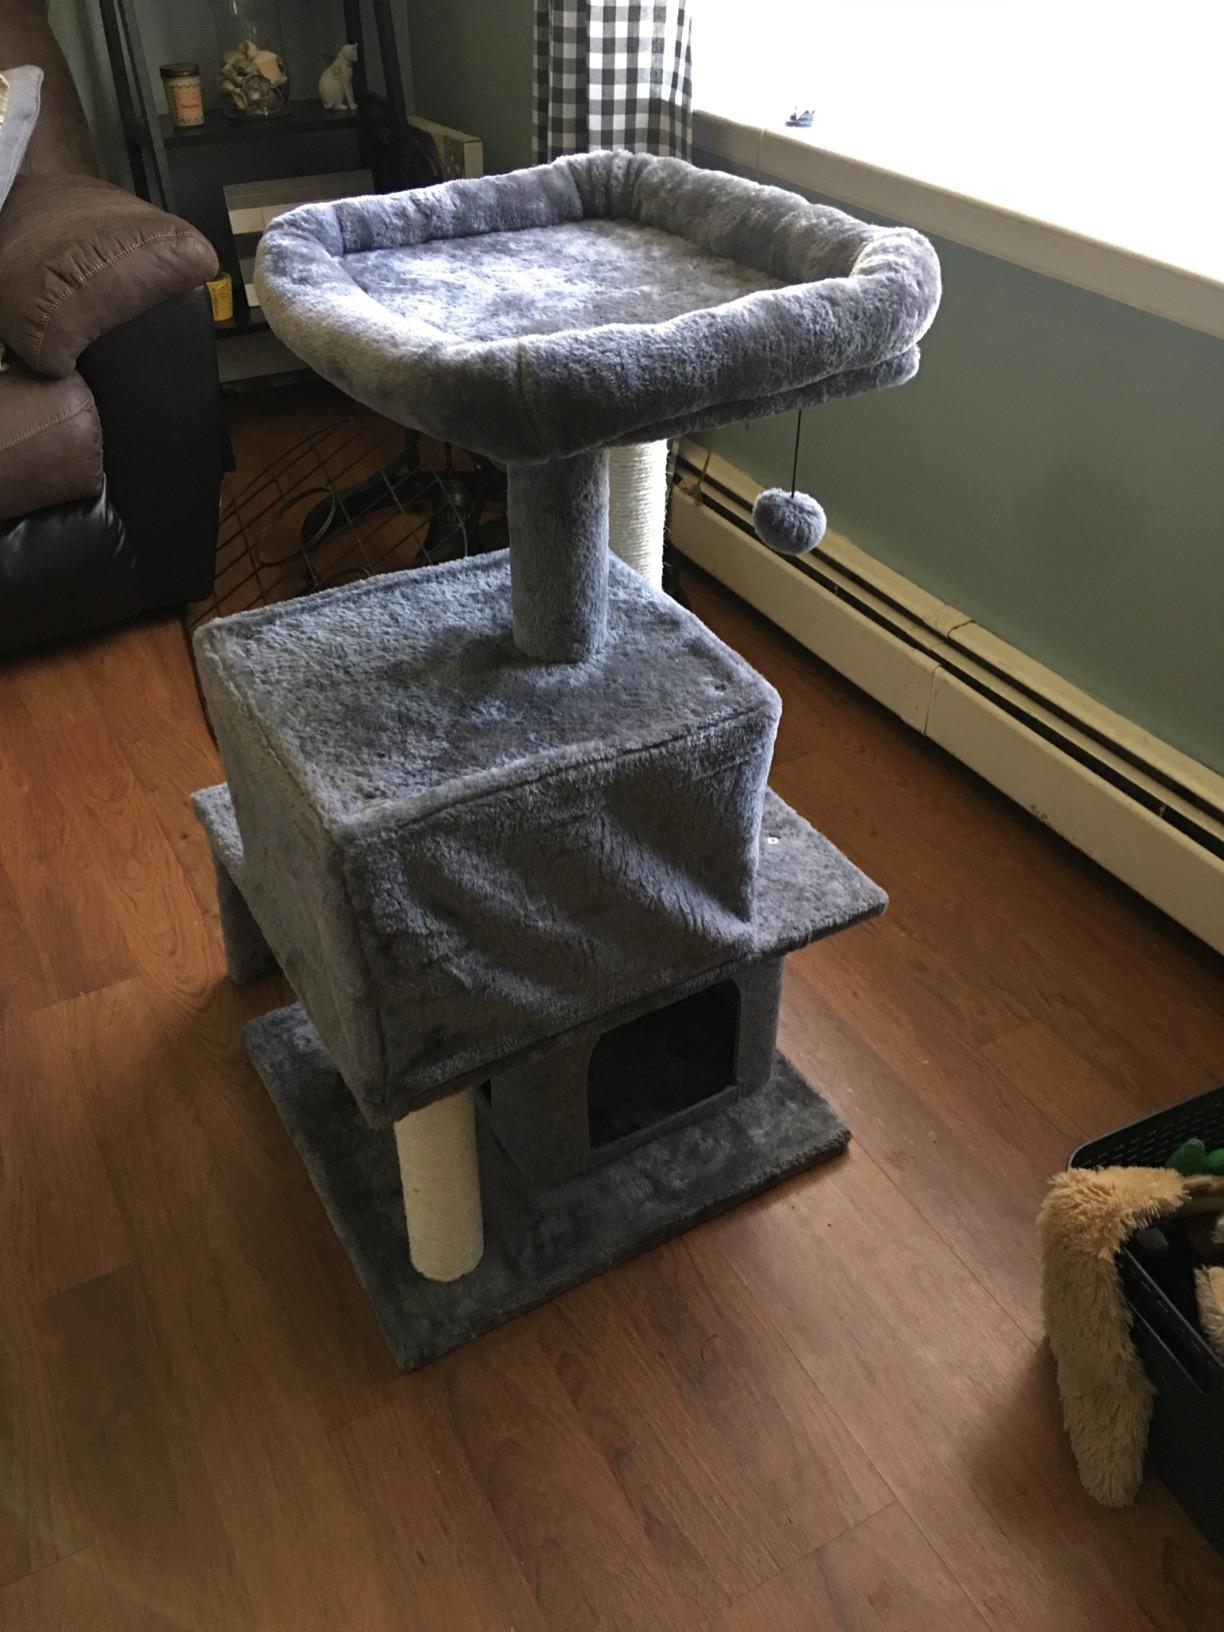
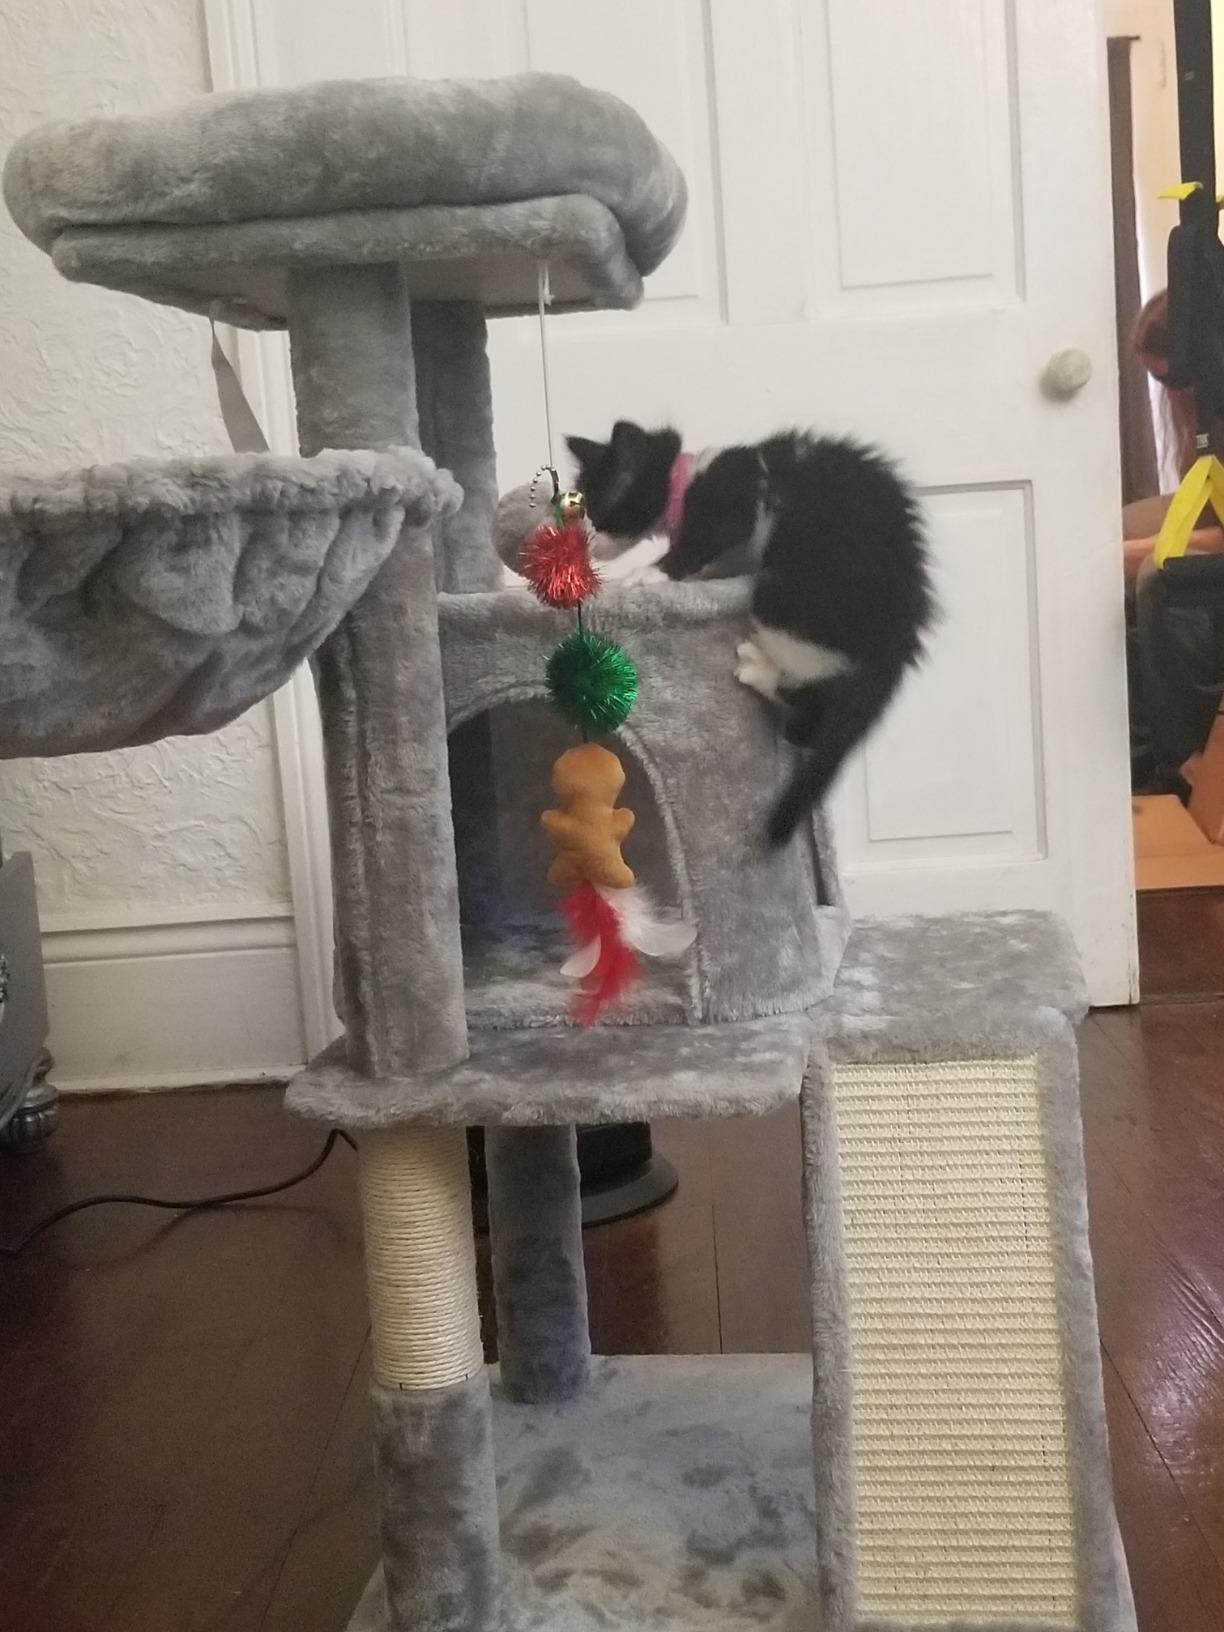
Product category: items_cat tree
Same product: no